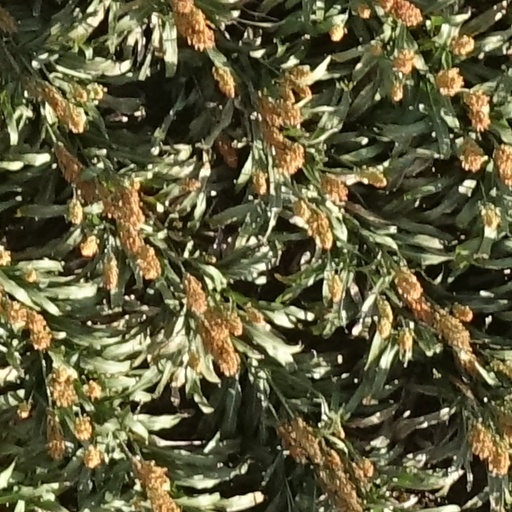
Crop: sorghum